History of the Byzantine Empire

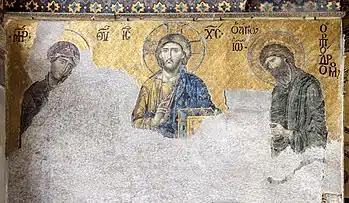
Byzantine mosaic in the Hagia Sophia, portraying Christ Pantocrator. Byzantine art flourished during the late 13th and 14th centuries.

In 1198, Pope Innocent III broached the subject of a new crusade through legates and encyclical letters. The stated intent of the crusade was to conquer Egypt, now the centre of Muslim power in the Levant. The crusader army that arrived at Venice in the summer of 1202 was somewhat smaller than had been anticipated, and there were not sufficient funds to pay the Venetians, whose fleet was hired by the crusaders to take them to Egypt. Venetian policy under the aging and blind but still ambitious Doge Enrico Dandolo was potentially at variance with that of the Pope and the crusaders, because Venice was closely related commercially with Egypt. The crusaders accepted the suggestion that in lieu of payment they assist the Venetians in the capture of the (Christian) port of Zara in Dalmatia (vassal city of Venice, which had rebelled and placed itself under Hungary's protection in 1186). The city fell in November 1202 after a brief siege. Innocent, who was informed of the plan (his veto being disregarded), was reluctant to jeopardize the Crusade, and gave conditional absolution to the crusaders—not, however, to the Venetians.